Army Ballistic Missile Agency

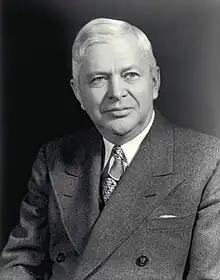
Secretary of Defense Wilson attempted to solve internecine fighting by canceling Army deployment of Jupiter; the launch of Sputnik 1 would cause many of his limitations on Army missile development to be removed.

As the Air Force's arguments against Jupiter grew more vocal, the argument came to encompass several other ongoing projects that the two forces had in common, including surface-to-air missiles and anti-ballistic missiles. By the middle of 1956, both forces were engaged in tit-for-tat attacks in the press, with the Air Force calling the Army "unfit to guard the nation" on the front page of "The New York Times" and sending out press releases about how bad their SAM-A-25 Nike Hercules missile was compared to the Air Force's IM-99 Bomarc.